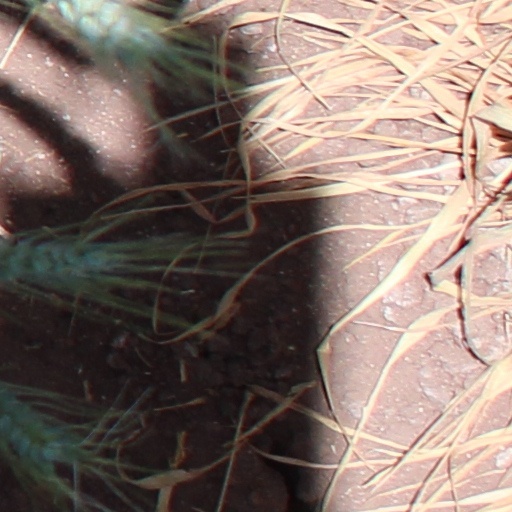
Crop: wheat